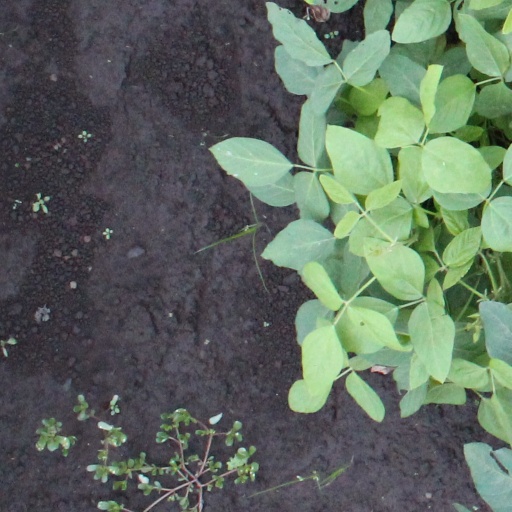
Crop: soybean